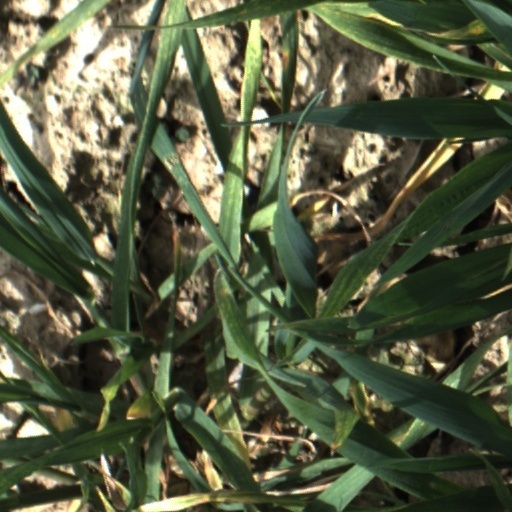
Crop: wheat